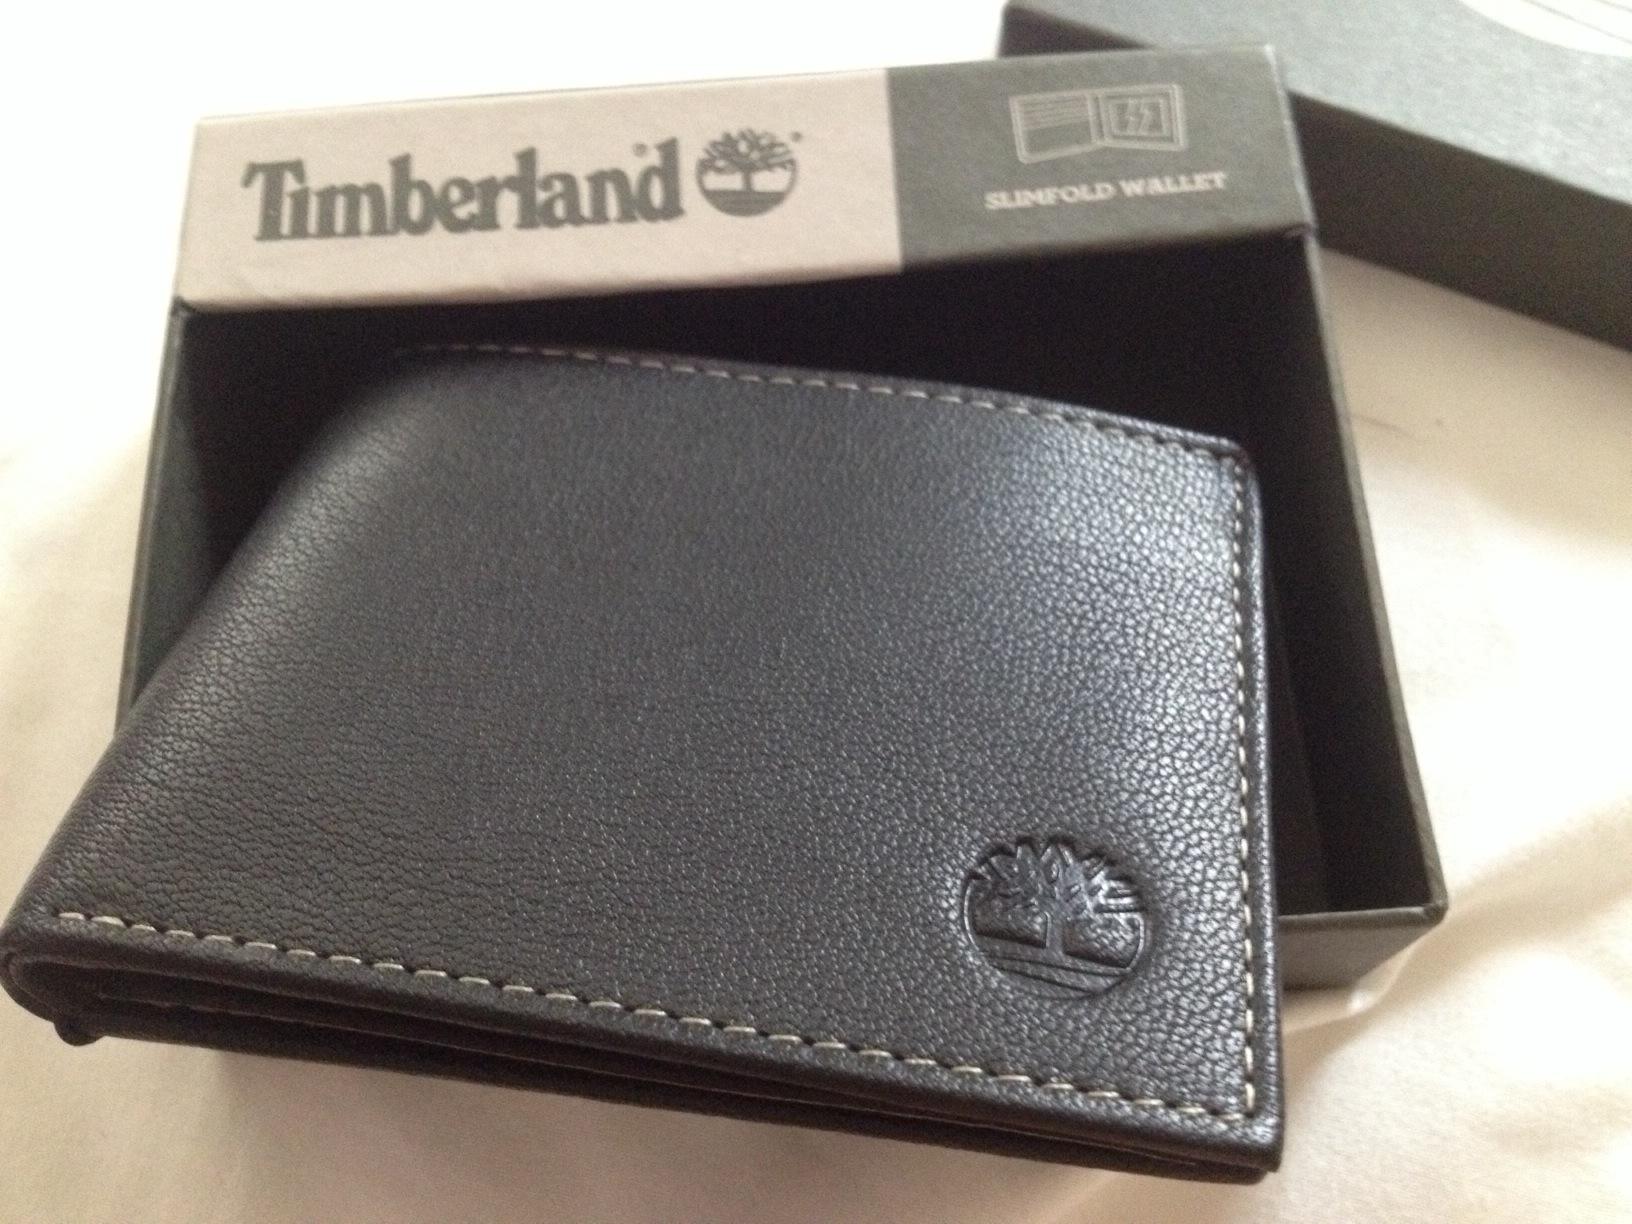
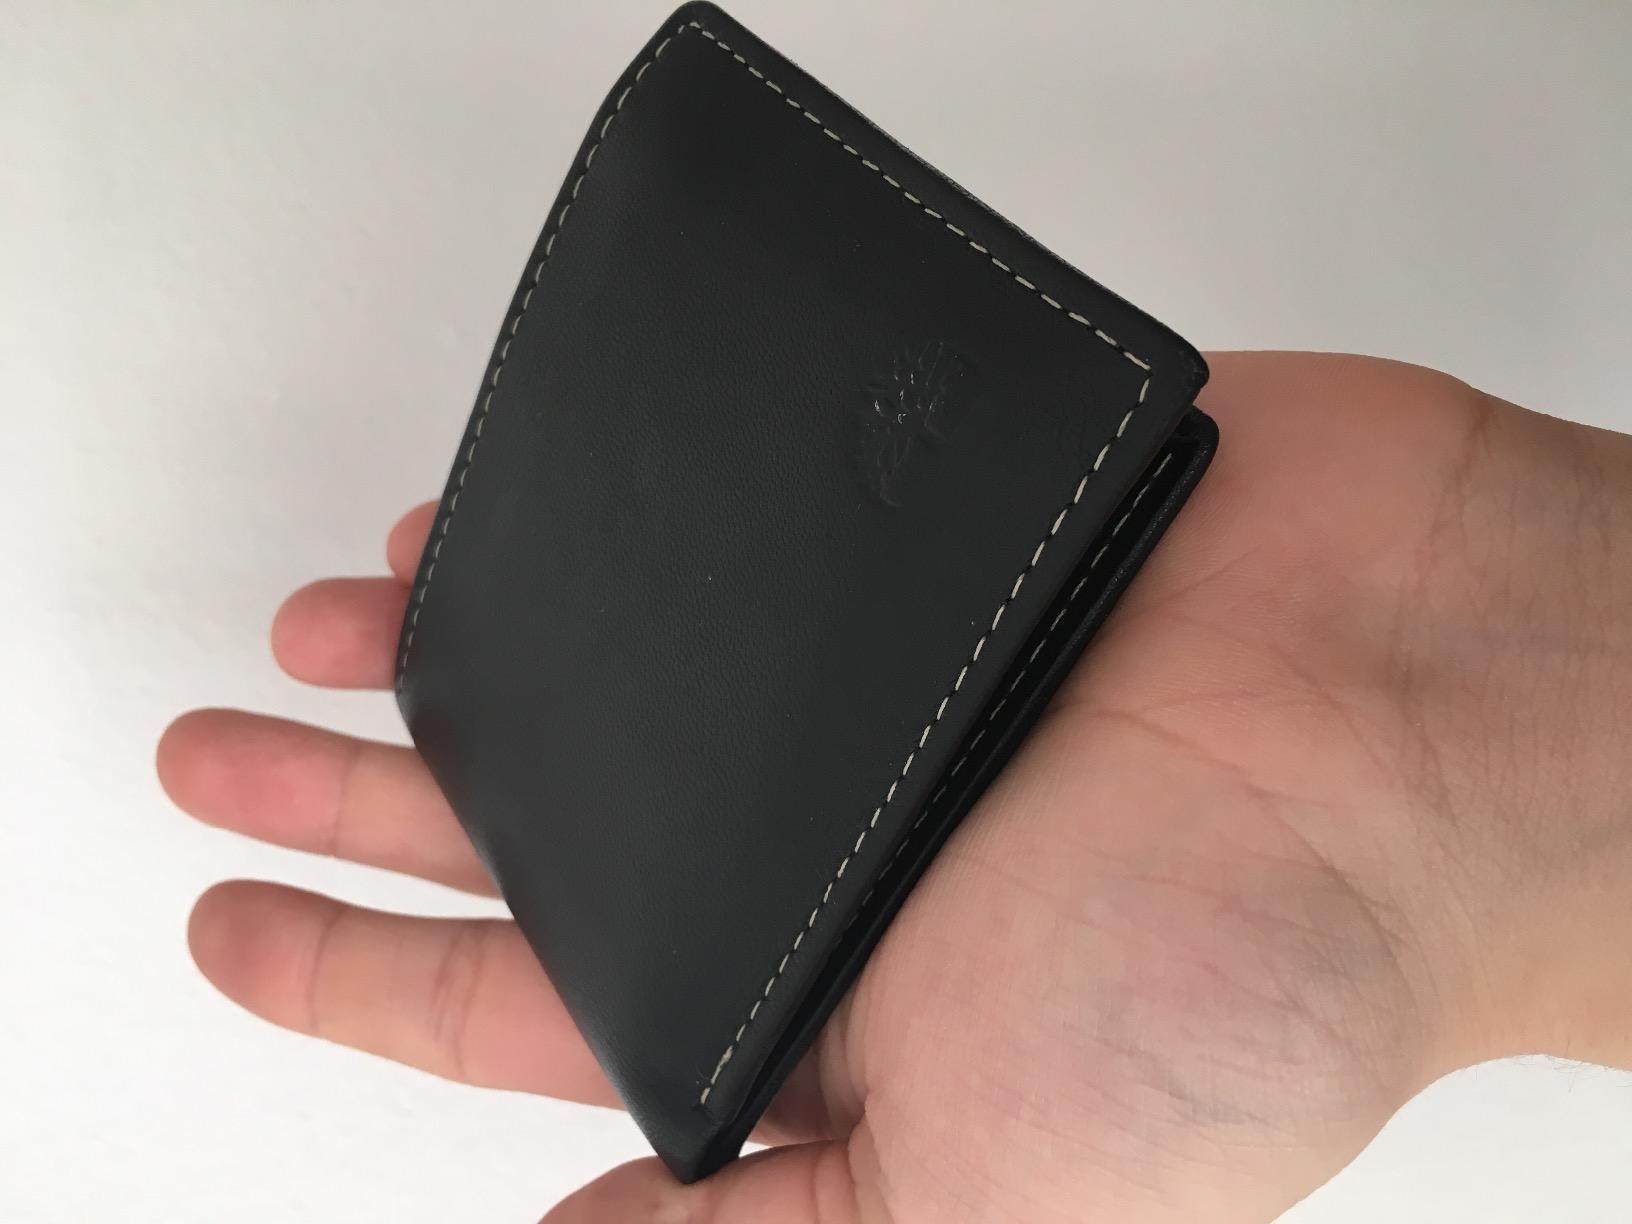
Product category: accessories_wallet
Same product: yes